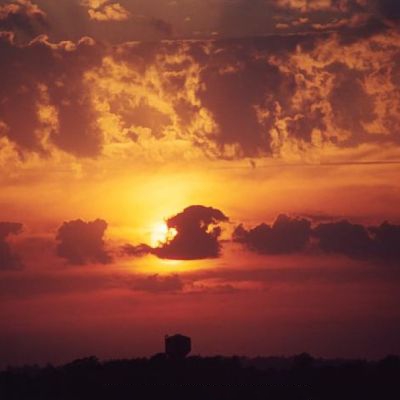
Cloud type: Altocumulus (Ac)